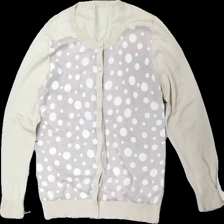
View: front
Type: Cardigan
Category: Ladies
Brand: Missing
Colors: Beige, Grey, White
Material: 100% cotton
Pattern: Dots
Cut: Regular
Season: All
Price range: 50-100
Recommended usage: Reuse
Description: prickig kofta med knappar